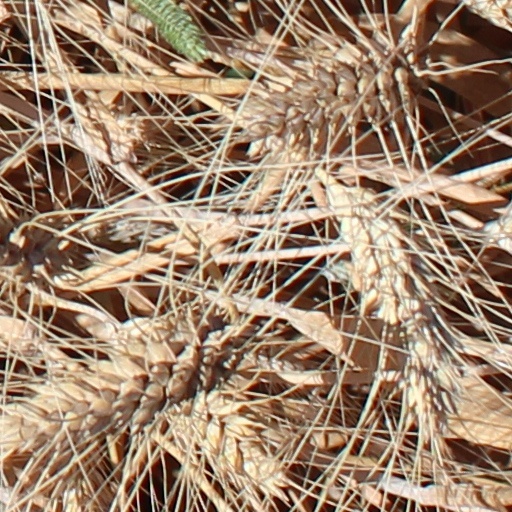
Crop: wheat